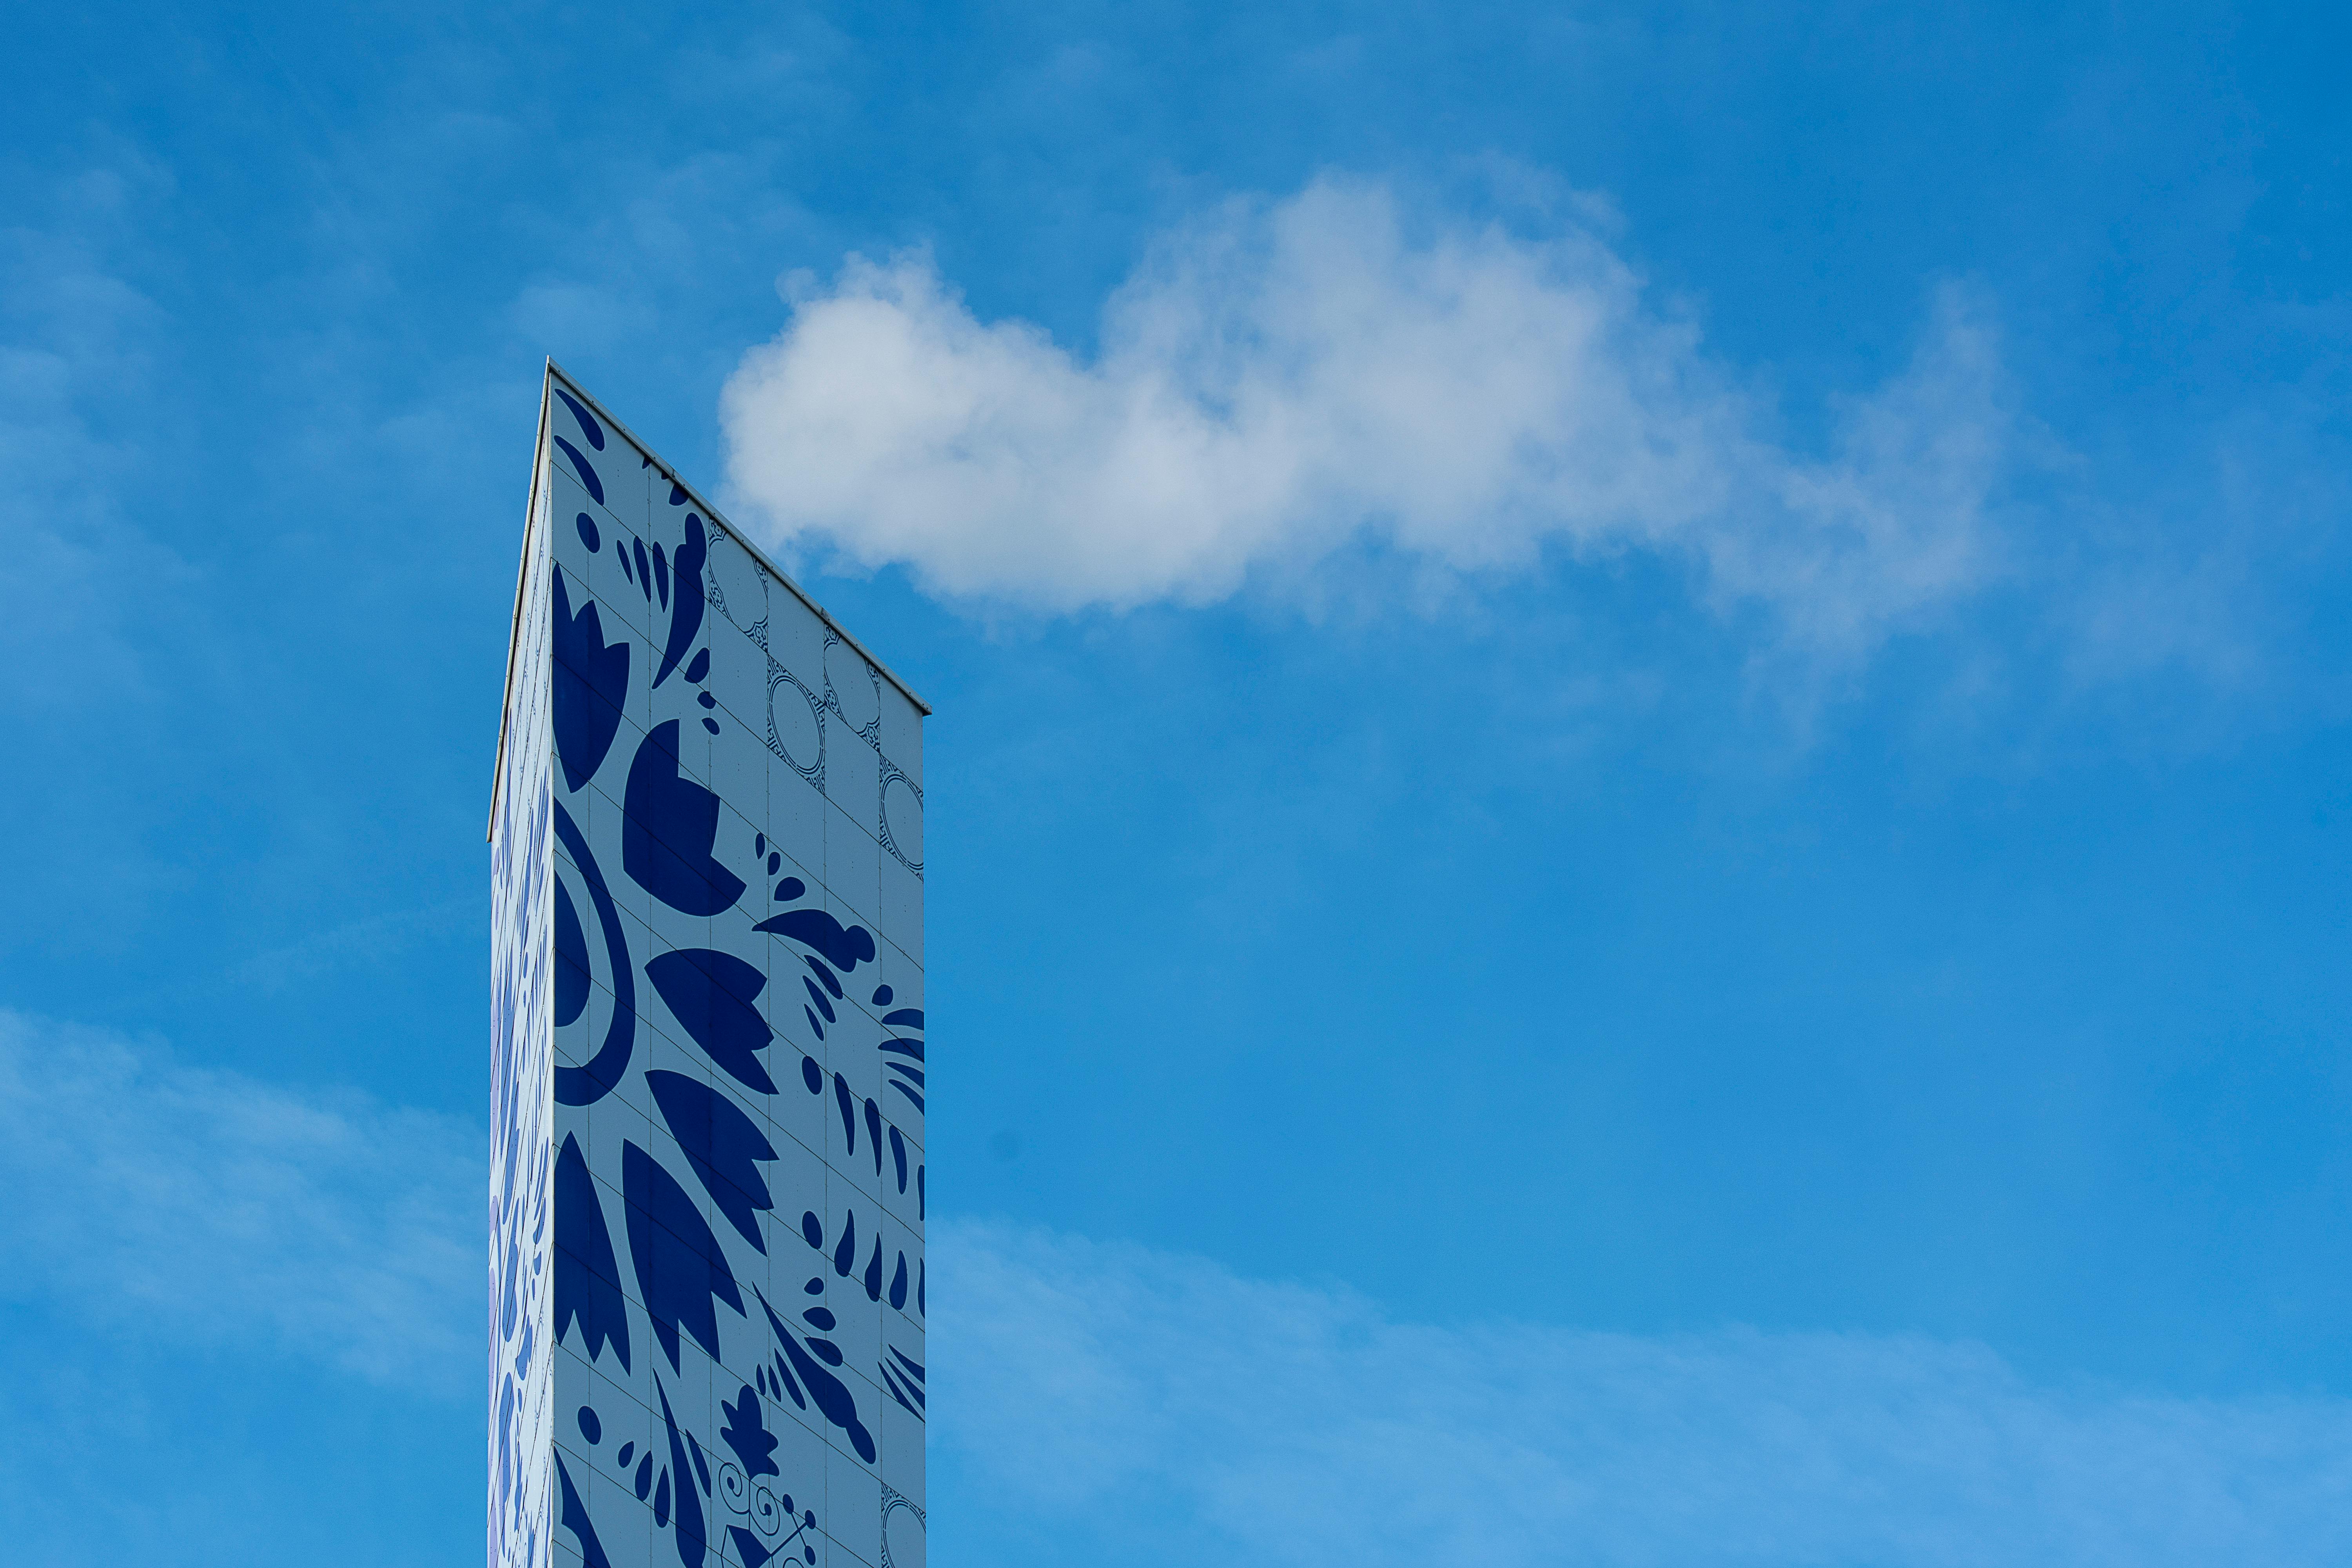
city, cloud, sky, azure, water, flag, world, cumulus, Tints and shades, building, electric blue, pole, art, meteorological phenomenon, rectangle, wind, tree, font, pattern, tower block, facade, visual arts, reflection, sign, landscape